Indios de Mayagüez

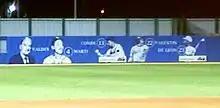
Portraits of Alfonso Valdés Cobian and the Indios team members whose numbers have been retired.

A comment made on a broadcast by David Castro (see below) gave the team a moniker: ""Los Indios de mi pueblo"" ("My hometown's Indians"). Ramón S. Olivencia, a long-time news anchorman for various Puerto Rican news radio stations, and who was also born in Mayagüez, also made a habit of mentioning the phrase instead of reading the team's name, whenever he had to read baseball scores from the previous night on his broadcasts. The phrase stuck and it is still in common use, long after Olivencia's passing. It is usually the reference in use by native ""mayagüezanos"" when referring to the team.